Najaden-class torpedo boat

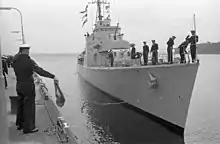
"Huitfeldt" at Kiel in 1963

As completed, they had an armament of two 105 mm M/40 guns, with three Bofors 40 mm and six Madsen 20 mm anti-aircraft guns. Torpedo armament was six 450 mm torpedo tubes, which had been originally fitted to the "Dragen"- and "Glenten"-class torpedo boats, which were disarmed in 1941 when taken over by Germany. They were powered by geared steam turbines, giving and driving two shafts.